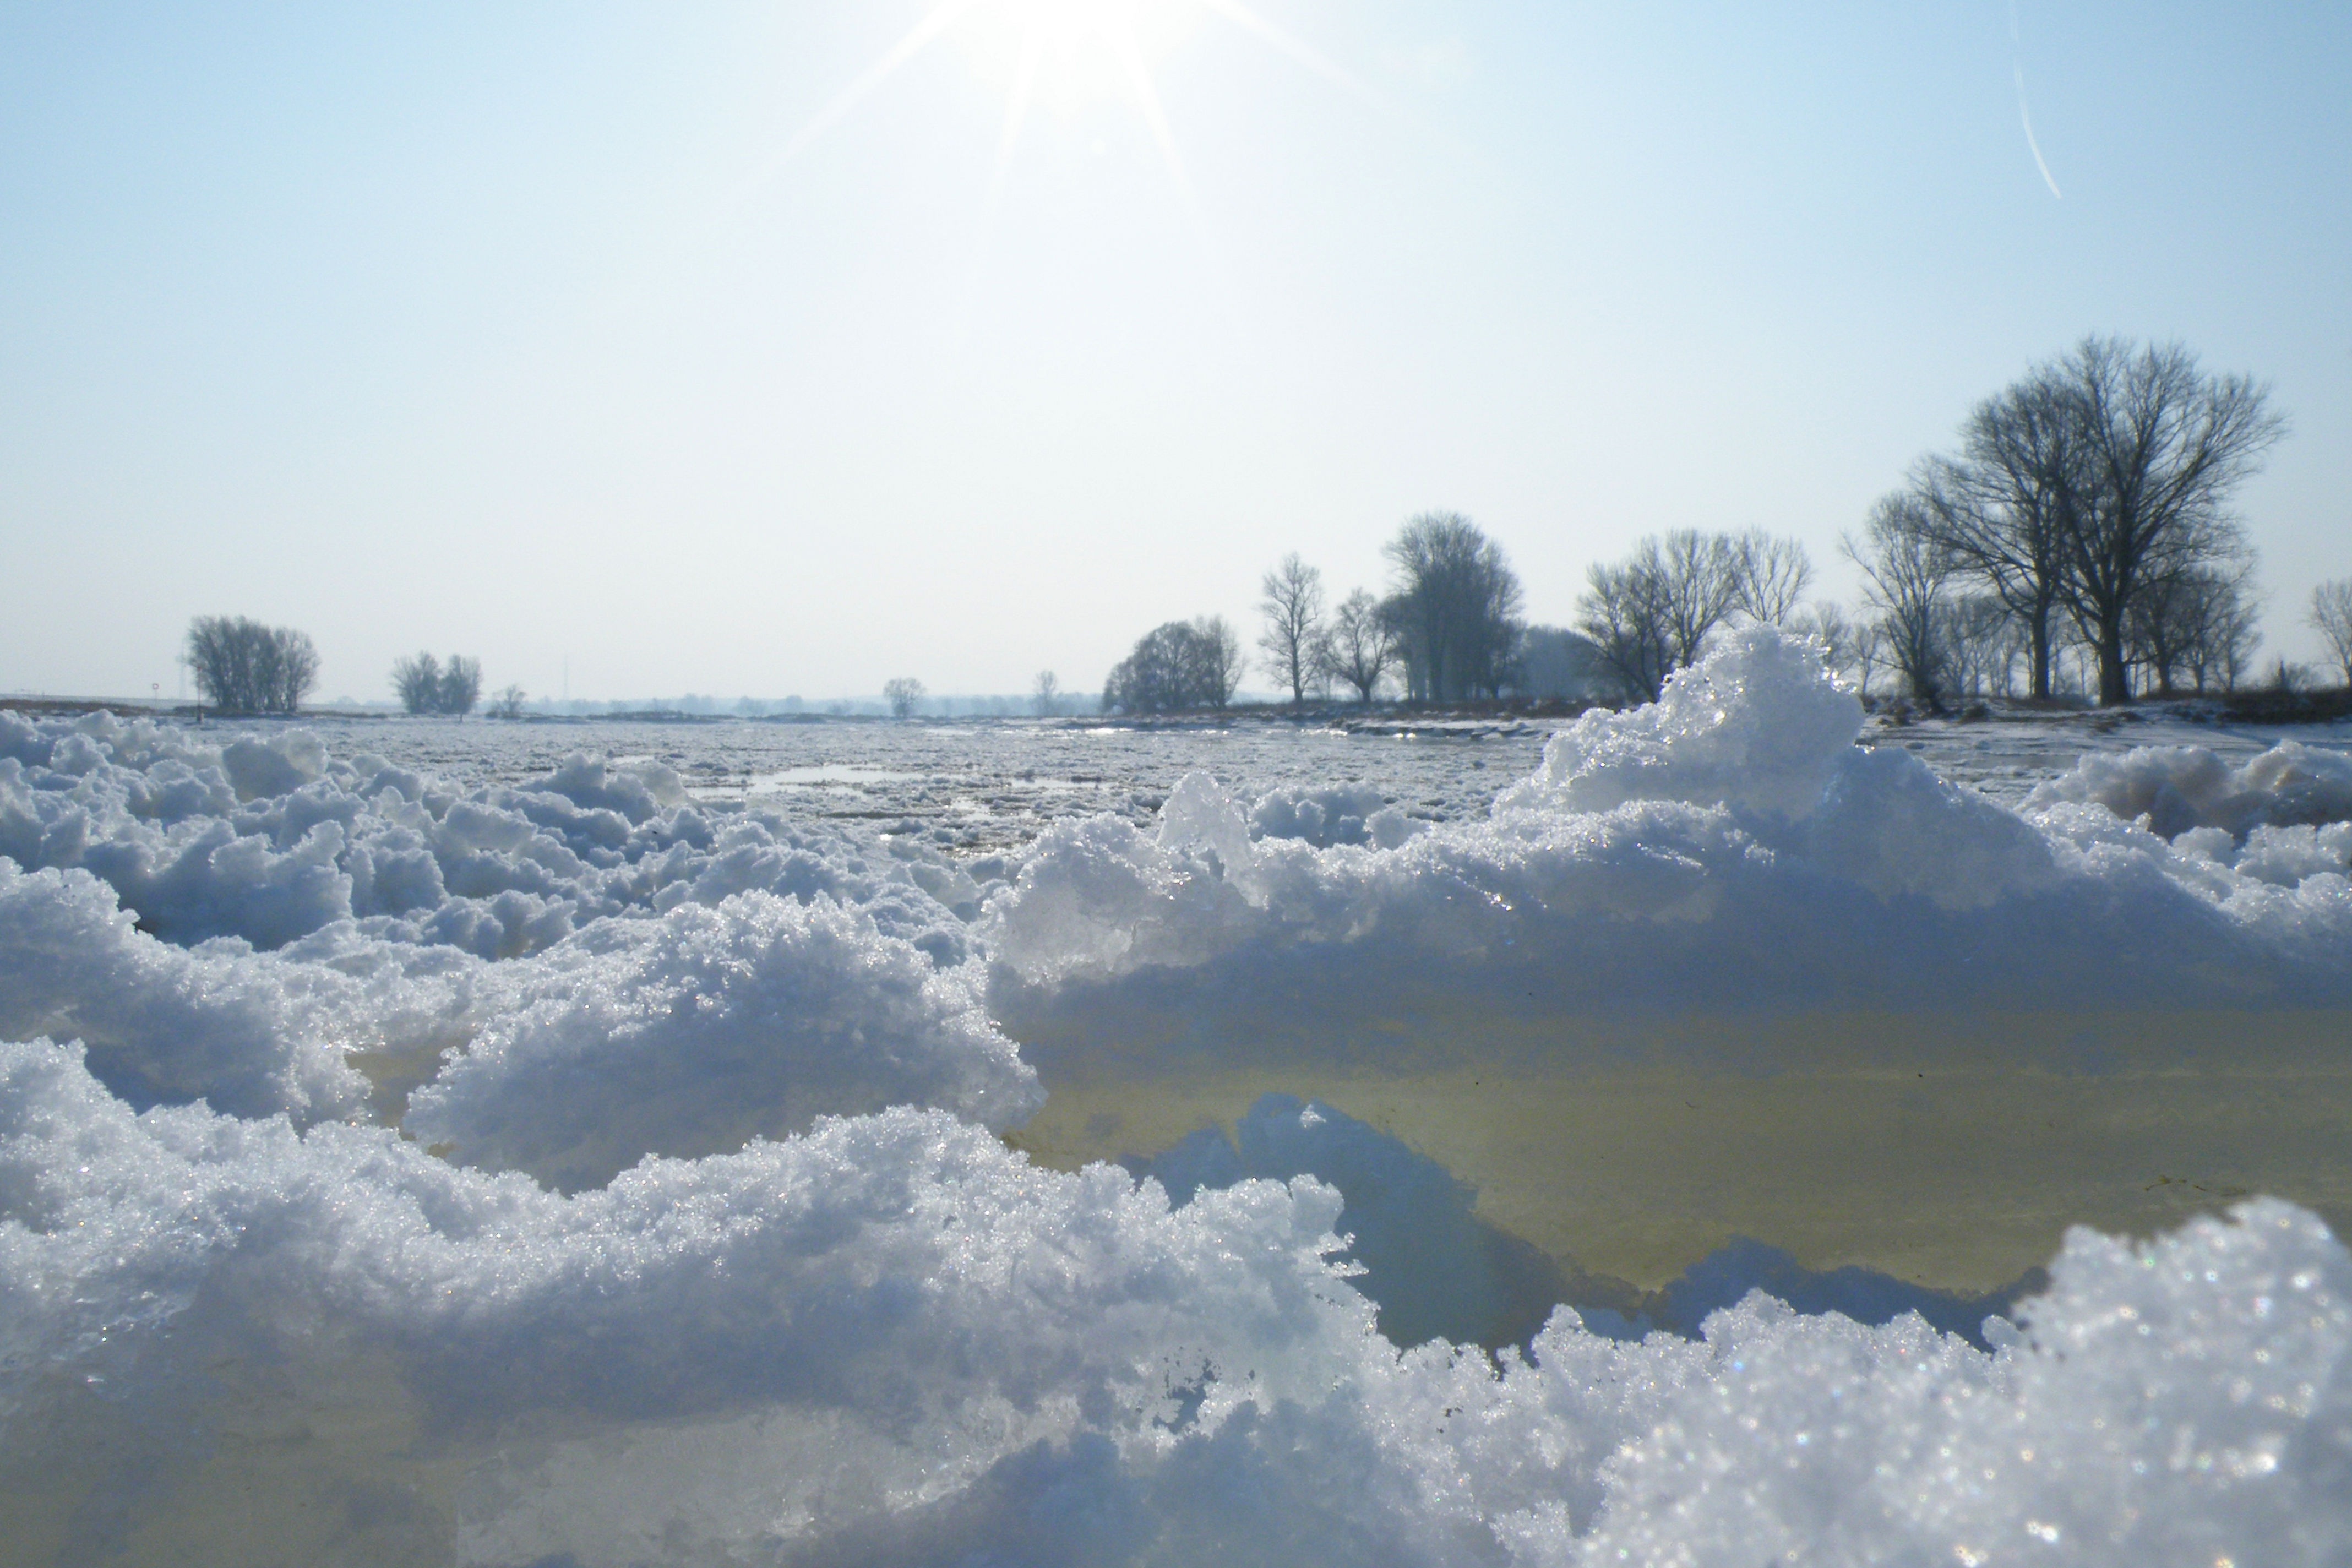
snow, cold, winter, morning, frost, river, ice, weather, snowy, frozen, season, blizzard, wintry, winter magic, freezing, winter impressions, ice floes, atmospheric phenomenon, winter storm